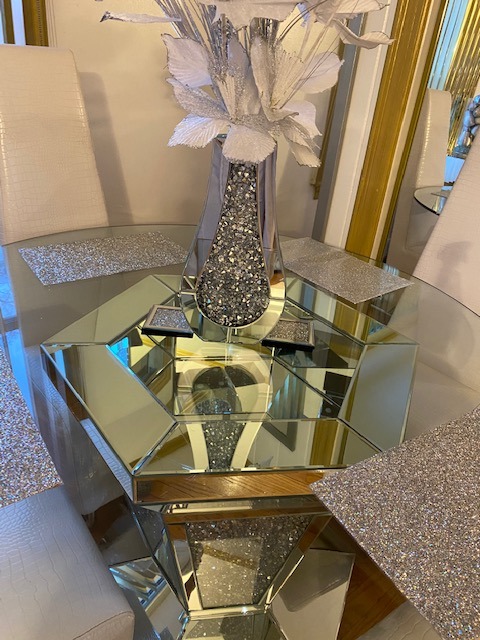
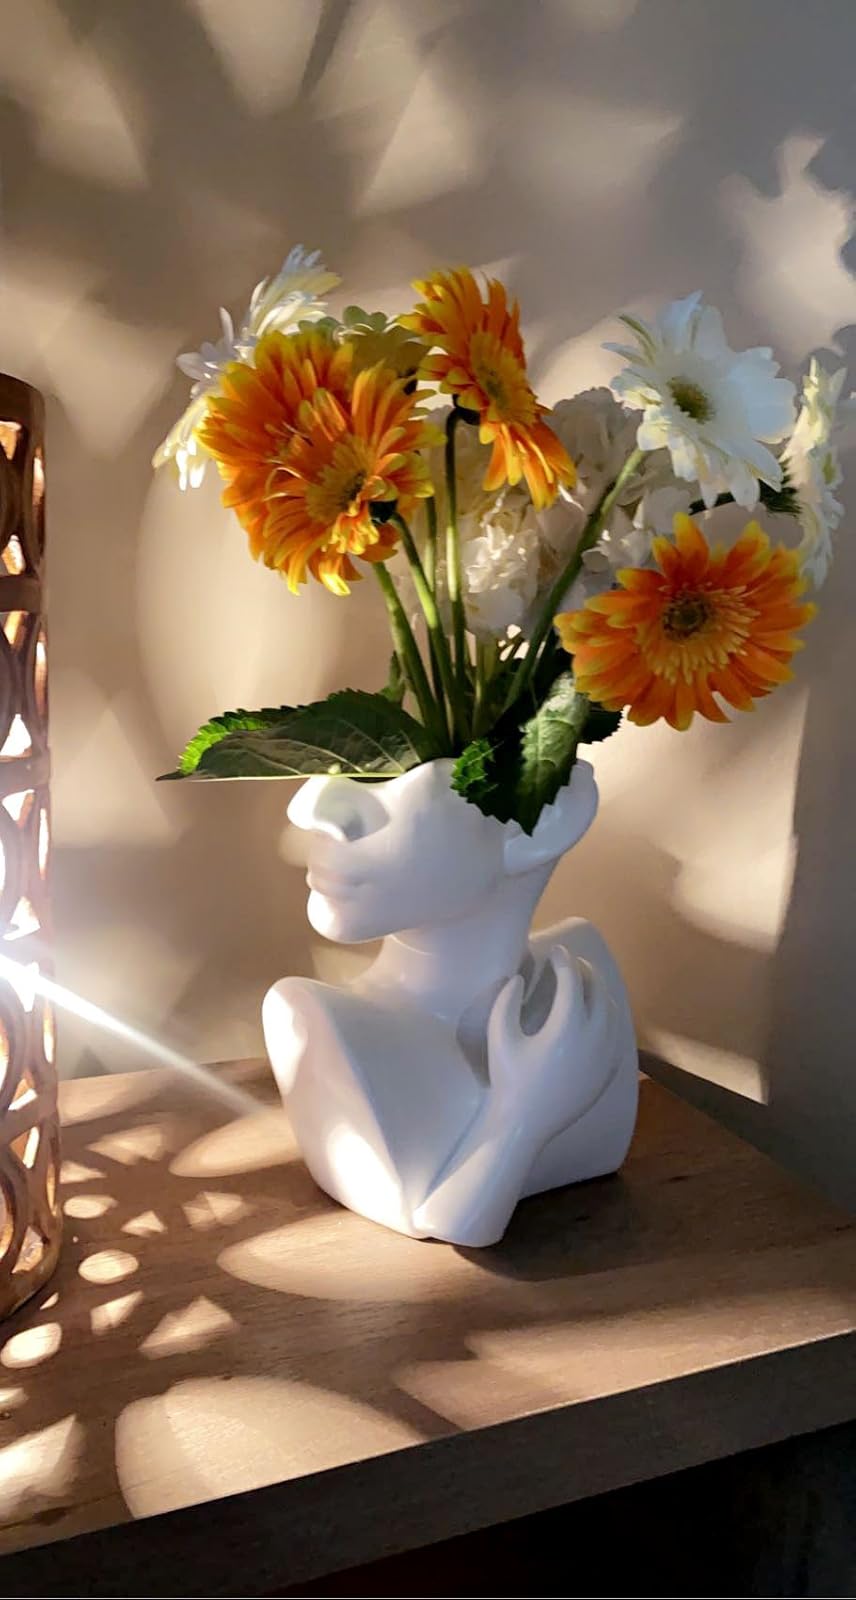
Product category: vase
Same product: no